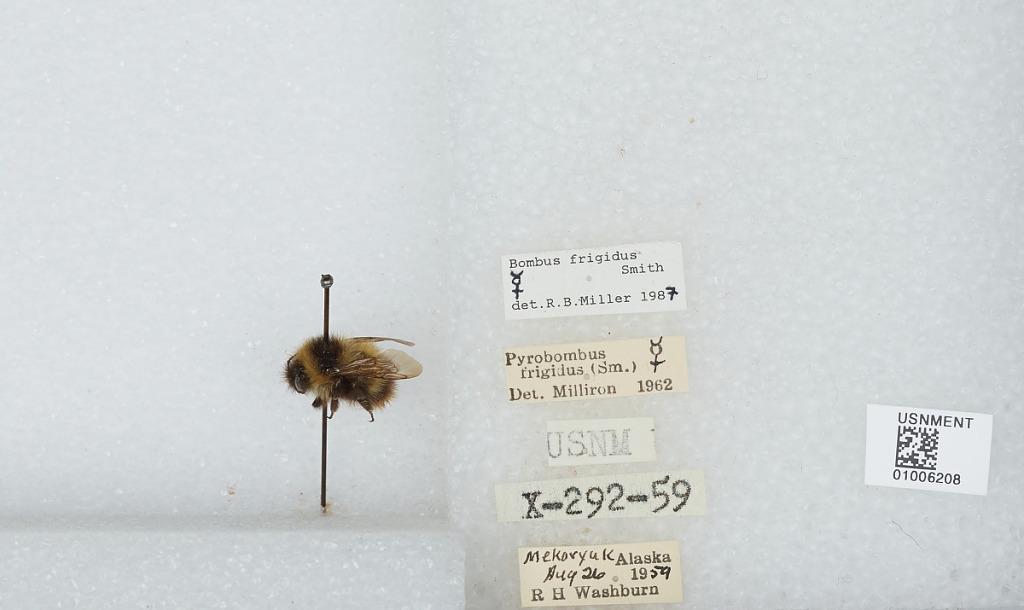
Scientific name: Bombus (Pyrobombus) frigidus Smith
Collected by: R. Washburn
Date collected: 1959-8-26
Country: United States
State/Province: Alaska
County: Bethel
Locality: Mekoryuk
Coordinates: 60.3892, -166.207
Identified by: Miller, R. B.